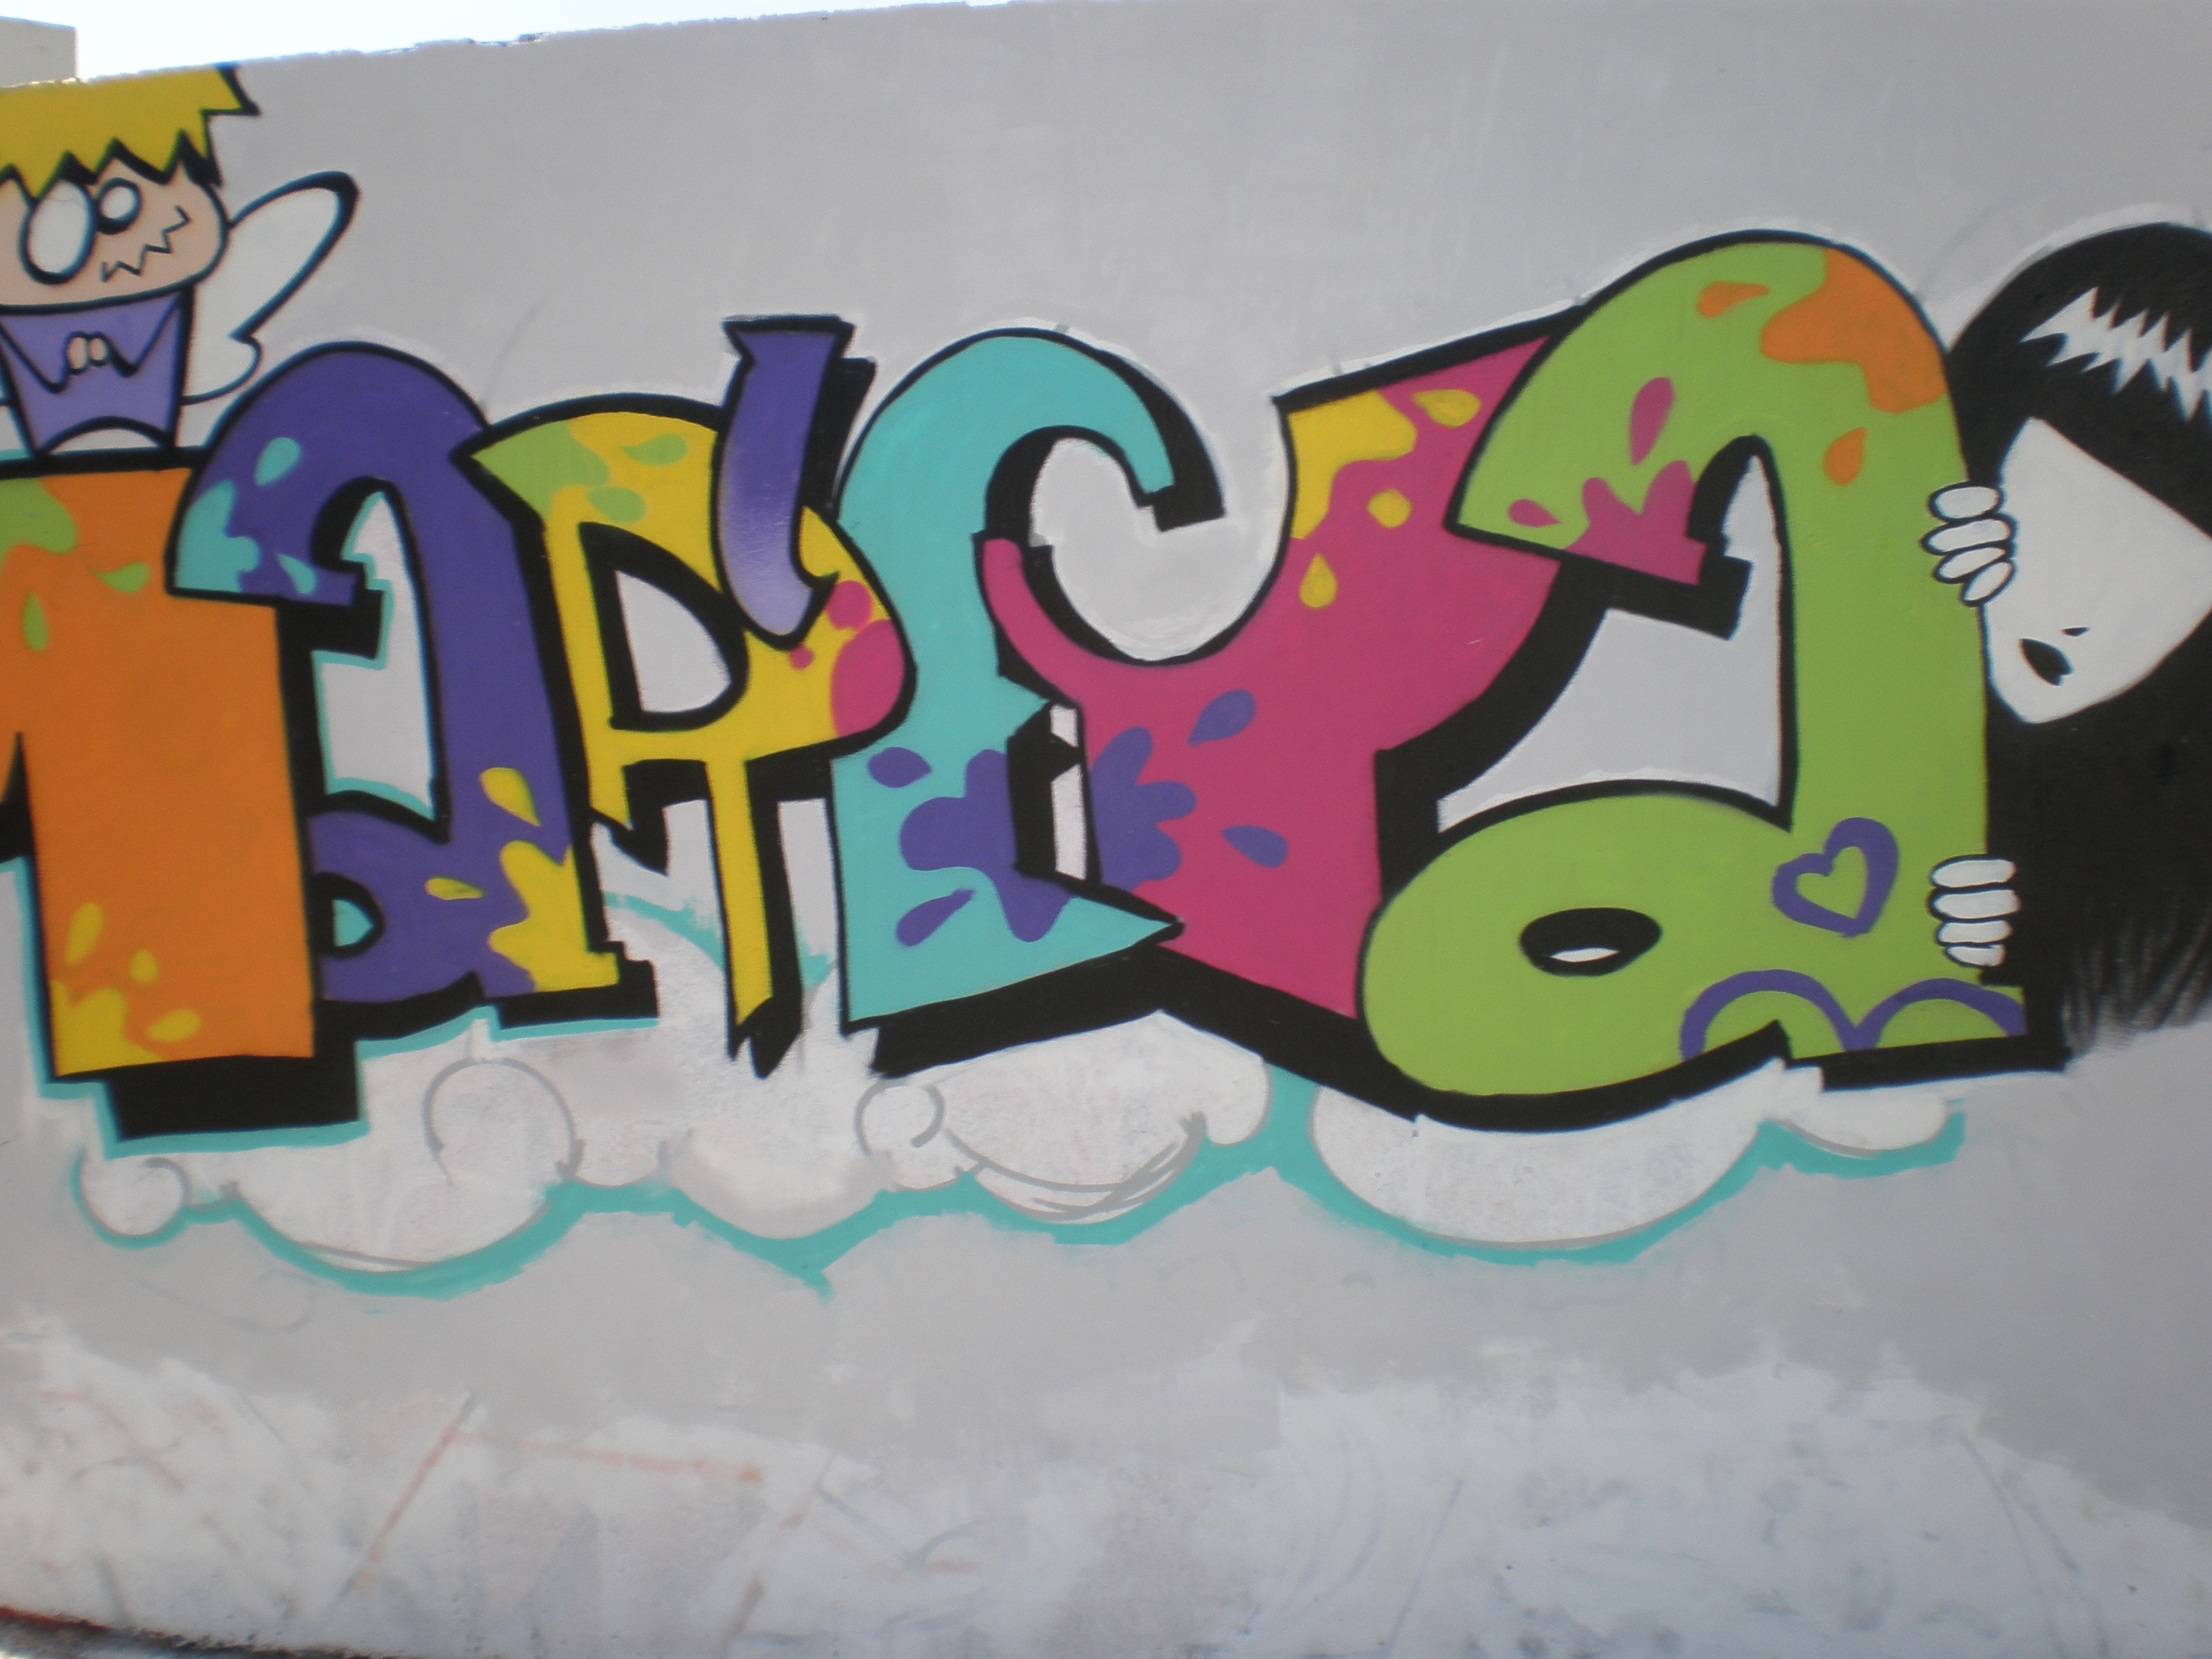
graffiti, art